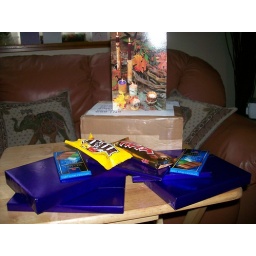
My lovely parcel from RubyBluelady all beautifully wrapped in purple shiny paper :o)